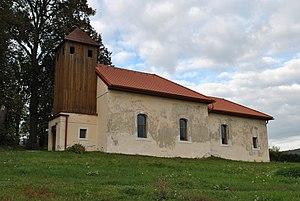
Bacúrov est un village de Slovaquie situé dans la région de Banská Bystrica.